Hôtel-Dieu Grace Healthcare

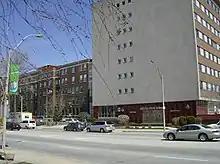
Hôtel-Dieu Grace Hospital in downtown Windsor

Hôtel-Dieu of St. Joseph Hospital is the oldest hospital in Windsor, Ontario. It was founded in 1888 by Dean James Theodore Wagner, pastor of St. Alphonsus Parish, and five sisters from the Religious Hospitallers of St. Joseph (RHSJ), who came from Hôtel-Dieu de Montréal on September 14, 1888.